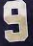
Number: 9